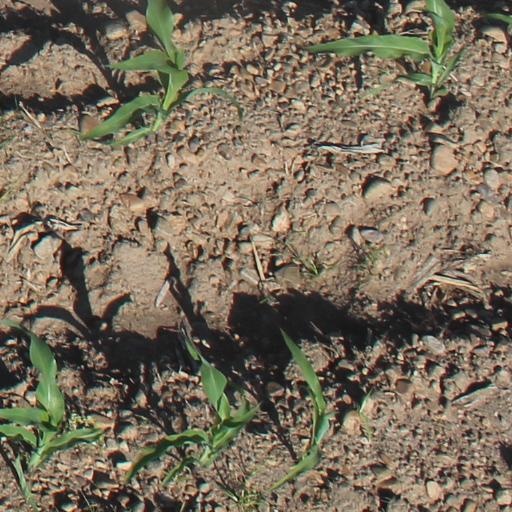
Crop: maize; corn